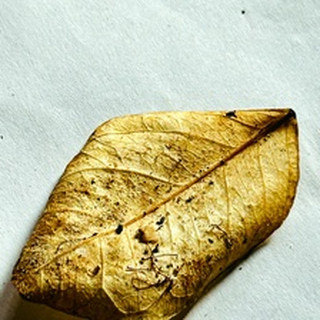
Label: lemon_dry_leaf